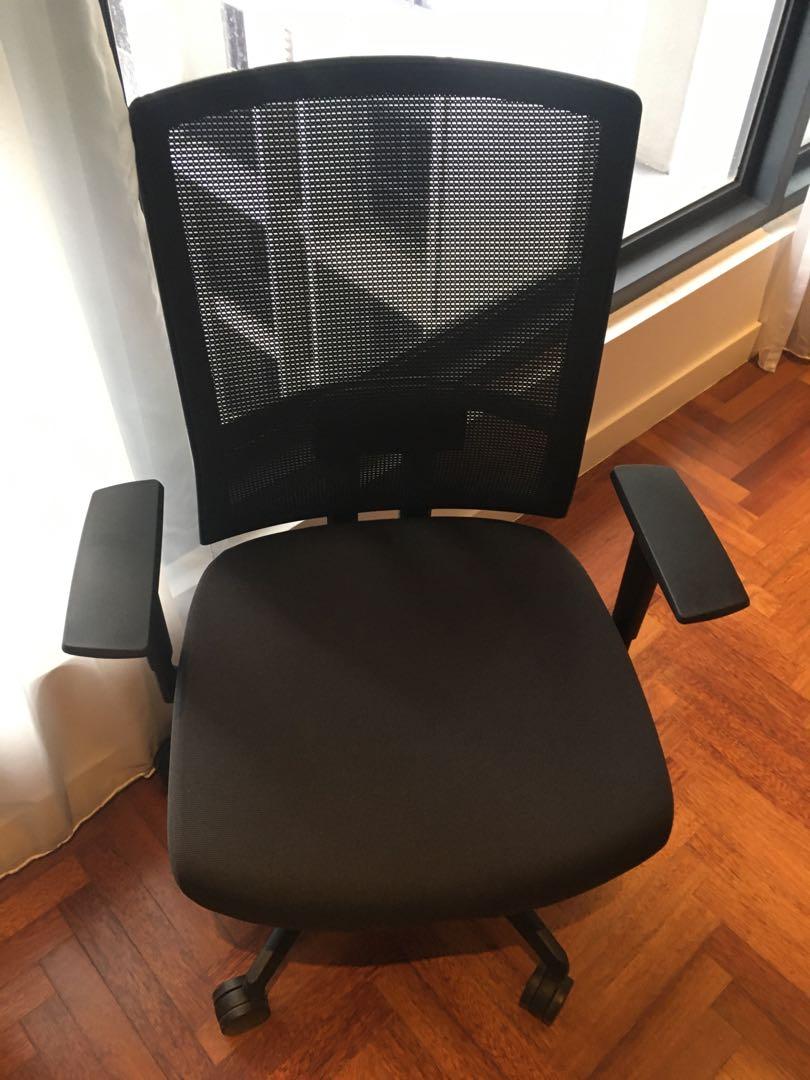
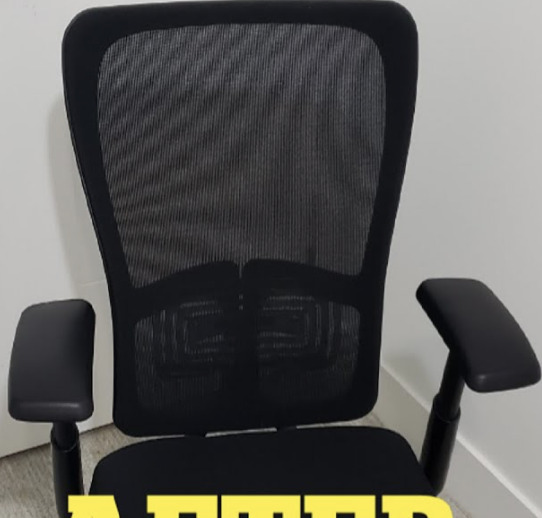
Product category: items_chair
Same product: yes